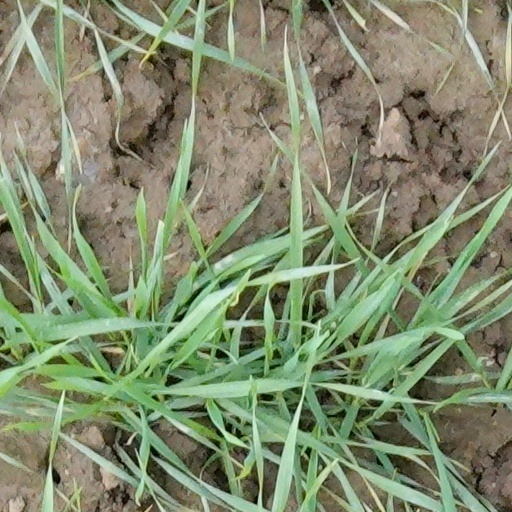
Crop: wheat